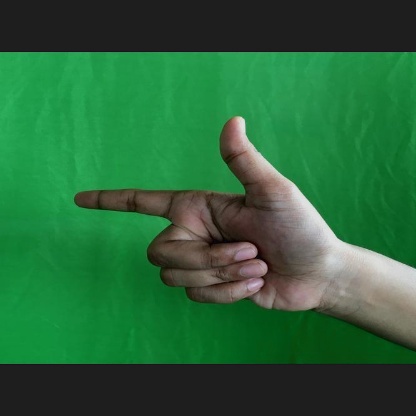
Mudra: Chandrakala